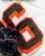
Number: 6